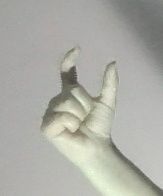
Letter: nun